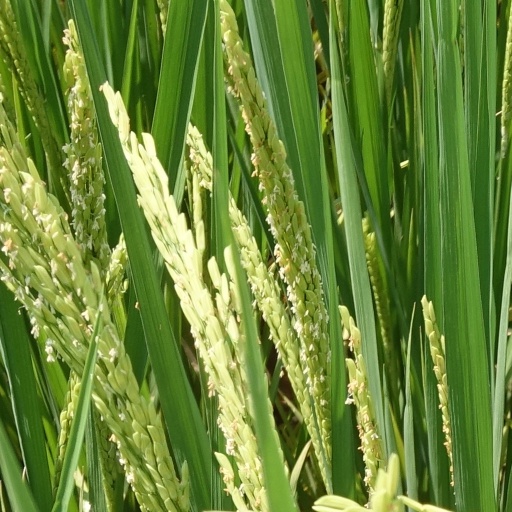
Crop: rice